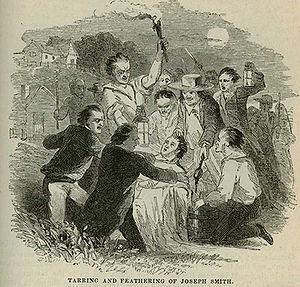
Joseph Smith fils ou Joseph Smith II, né le 23 décembre 1805 à Sharon, dans le Vermont, et mort le 27 juin 1844 à Carthage, dans l'Illinois, est une personnalité politique et religieuse, fondateur du mormonisme.